Shosholoza Meyl

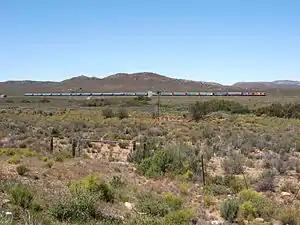
Shosholoza Meyl at Quarry loop near Touws River

Shosholoza Meyl trains run on the Cape gauge Transnet mainline track. The trains are locomotive-pulled. Most routes are completely electrified 3 kV DC and 25 kV AC systems, usually class 6E1 or class 18E locomotives on the 3 kV system and class 7E on the 25 kV system. Diesel is used on the Johannesburg – Port Elizabeth trains between Bloemfontein and Noupoort, and on the Durban - Cape Town trains between Bloemfontein and Kimberley. Before 2002, the Pretoria – Cape Town trains were hauled by diesel locomotives between Kimberley and De Aar.